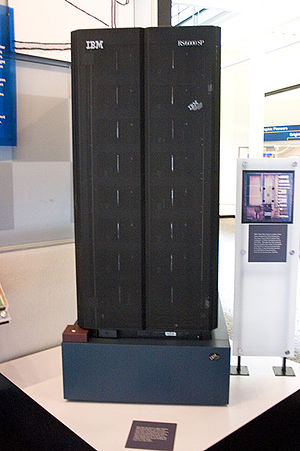
Deep Blue
Deep Blue
Deep Blue er en skakspillende computer udviklet hos IBM.